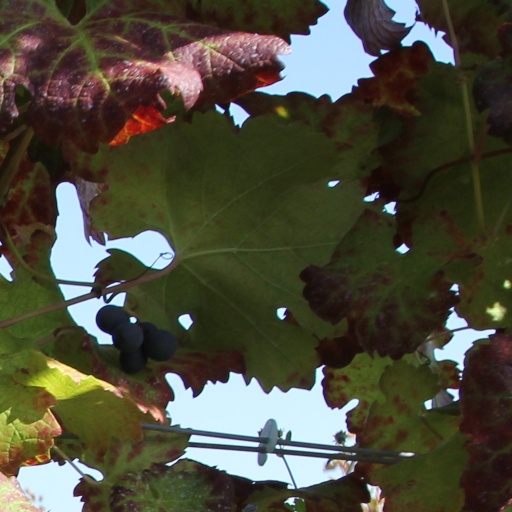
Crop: grape